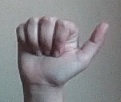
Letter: dhad